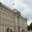
Label: castle